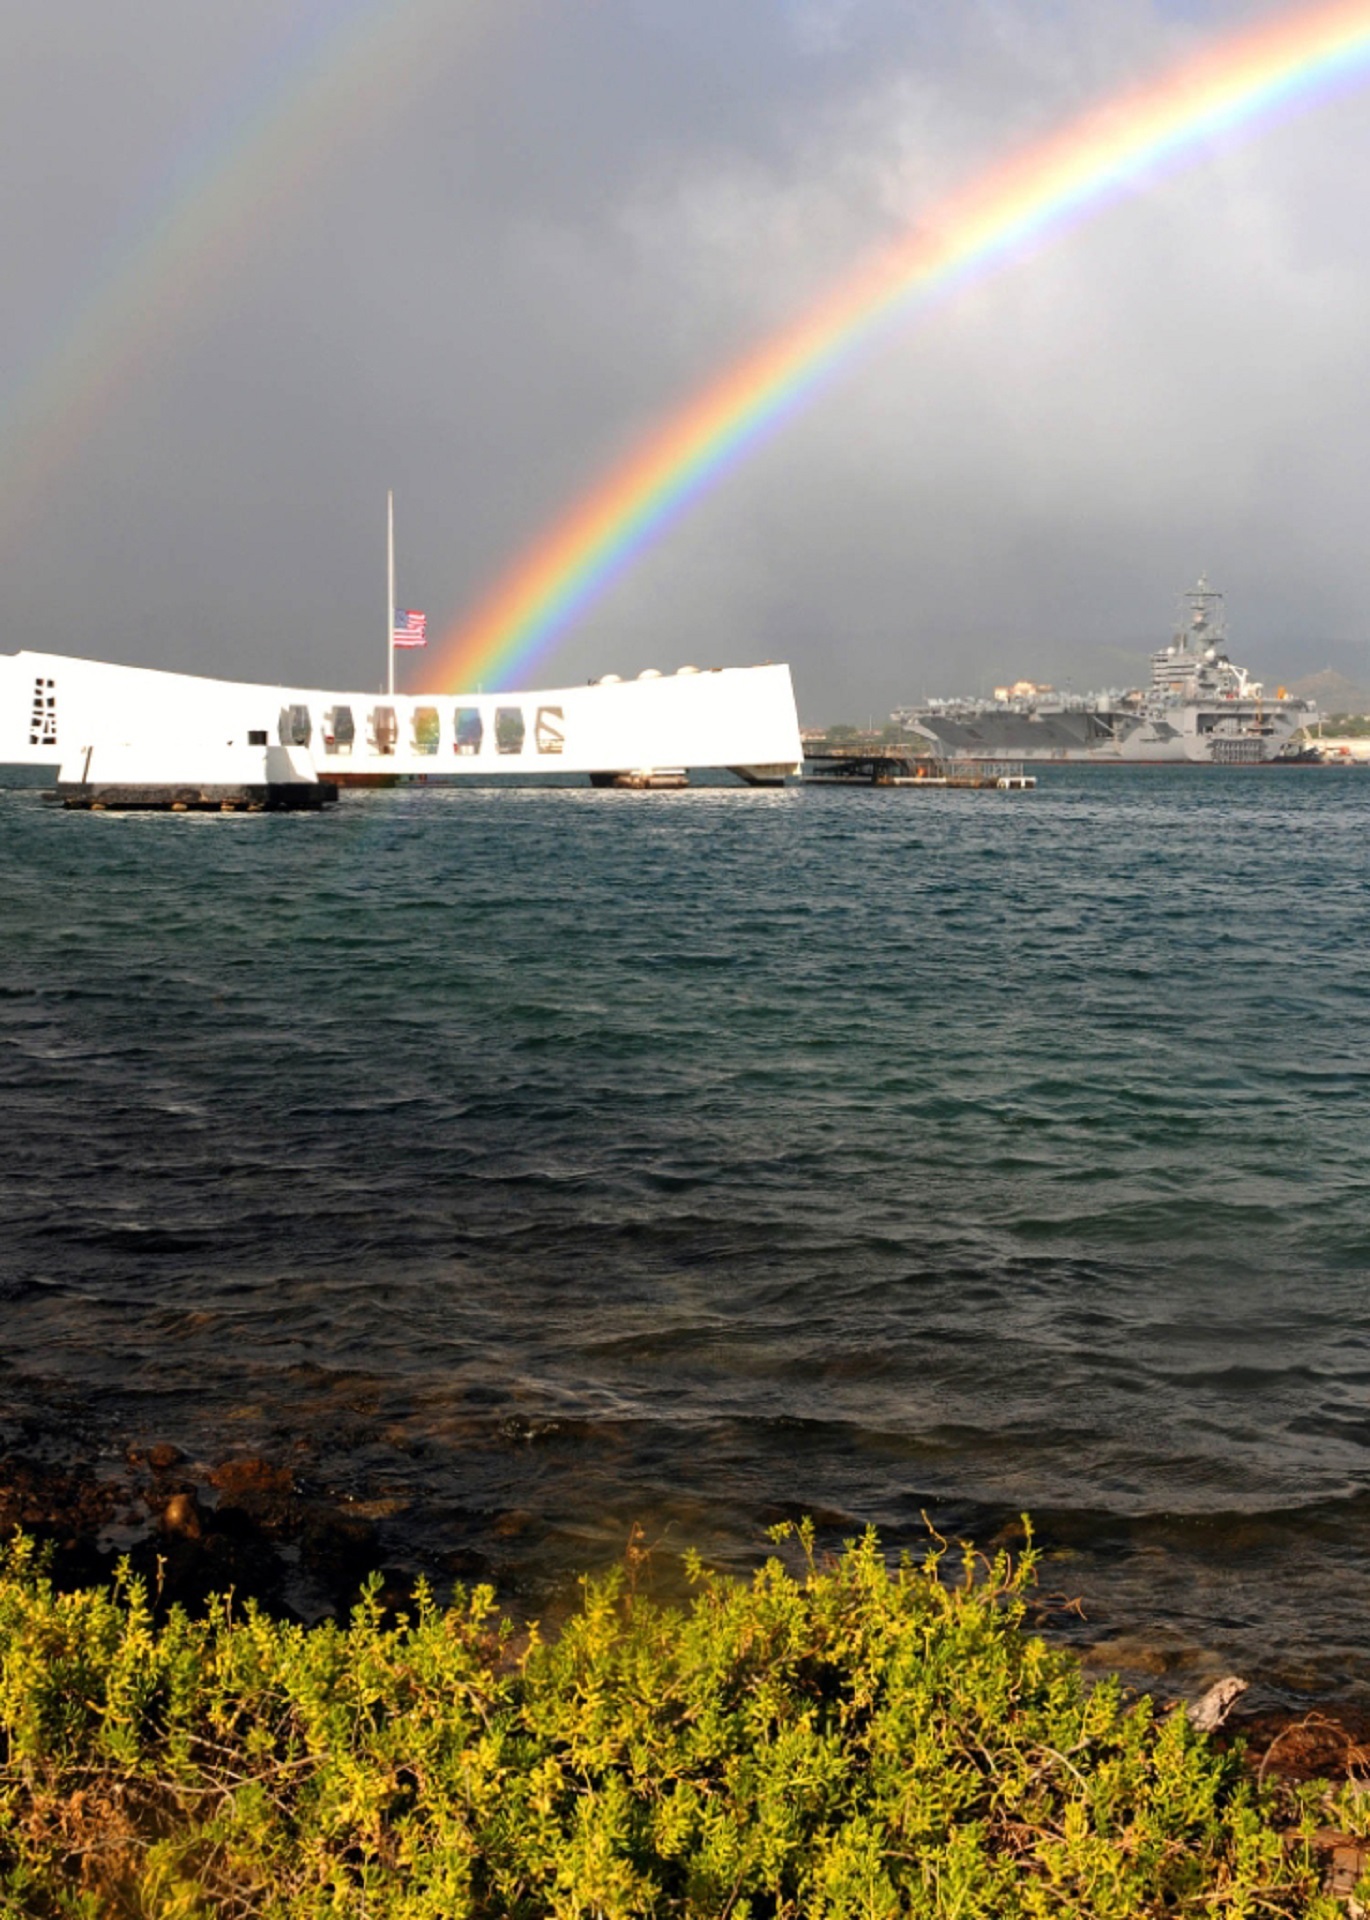
landscape, sea, coast, ocean, horizon, cloud, sunlight, morning, wave, wind, travel, dusk, evening, usa, harbor, hawaii, memorial, rainbow, waikiki, oahu, honolulu, meteorological phenomenon, uss arizona, atmosphere of earth